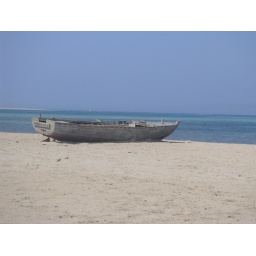
A stranded boat on a beach in the Red Sea